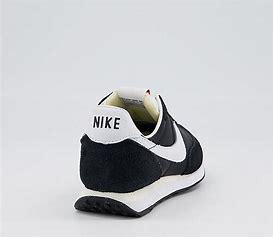
Brand: Nike
Model: Waffle 2